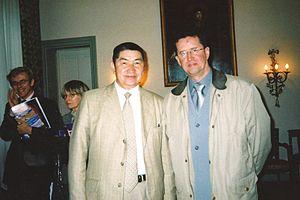
Professeur Rémy Dor, Officier des Palmes Académiques (2004), et professeur Tyntchtykbek Tchoroev, à la Sorbonne, Paris, France. 07.10.2003. Русский: Реми Дор (Rémy Dor), французский востоковед, тюрколог и кыргызовед, с коллегой из Бишкека Тынчтыкбеком Чороевым (Чоротегином), в Университете Сорбонна. Город Париж, Франция. 7-октября 2003 г.